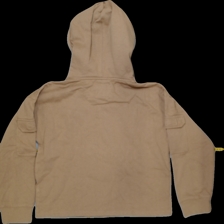
View: back
Type: Sweater
Category: Ladies
Brand: Lager 157
Colors: Beige
Material: 53%cotton 47%polyester
Pattern: Plain
Cut: Regular
Size: S
Trend: No trend
Stains: No
Damage: 0
Price range: <50
Recommended usage: Export